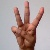
The image shows a hand gesture representing the letter 'W' in Indian Sign Language.